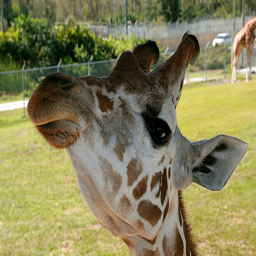
A giraffe standing on top of a lush green field
a giraffes face looking upwards towards a camera
a closeup of a giraffe head reaching for something off camera
A closeup view of a giraffe in a fenced in area.
A close up of a giraffe poking its head toward the camera.